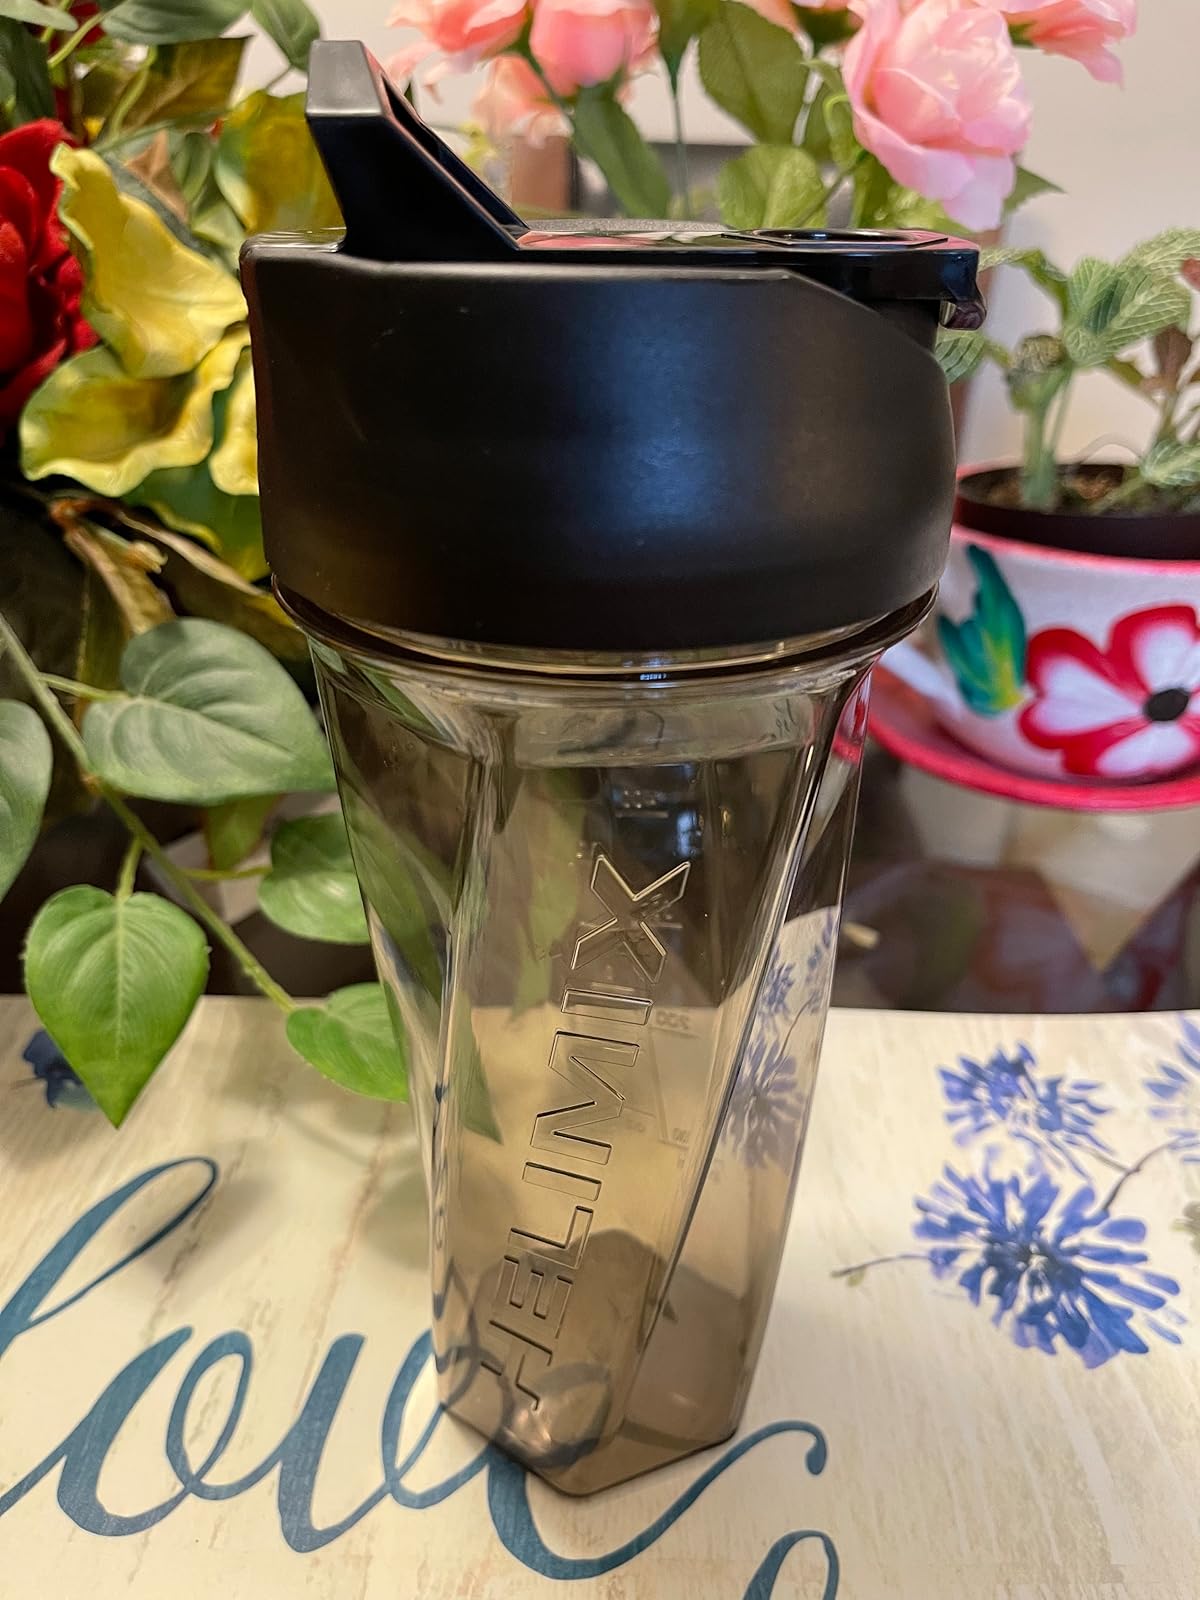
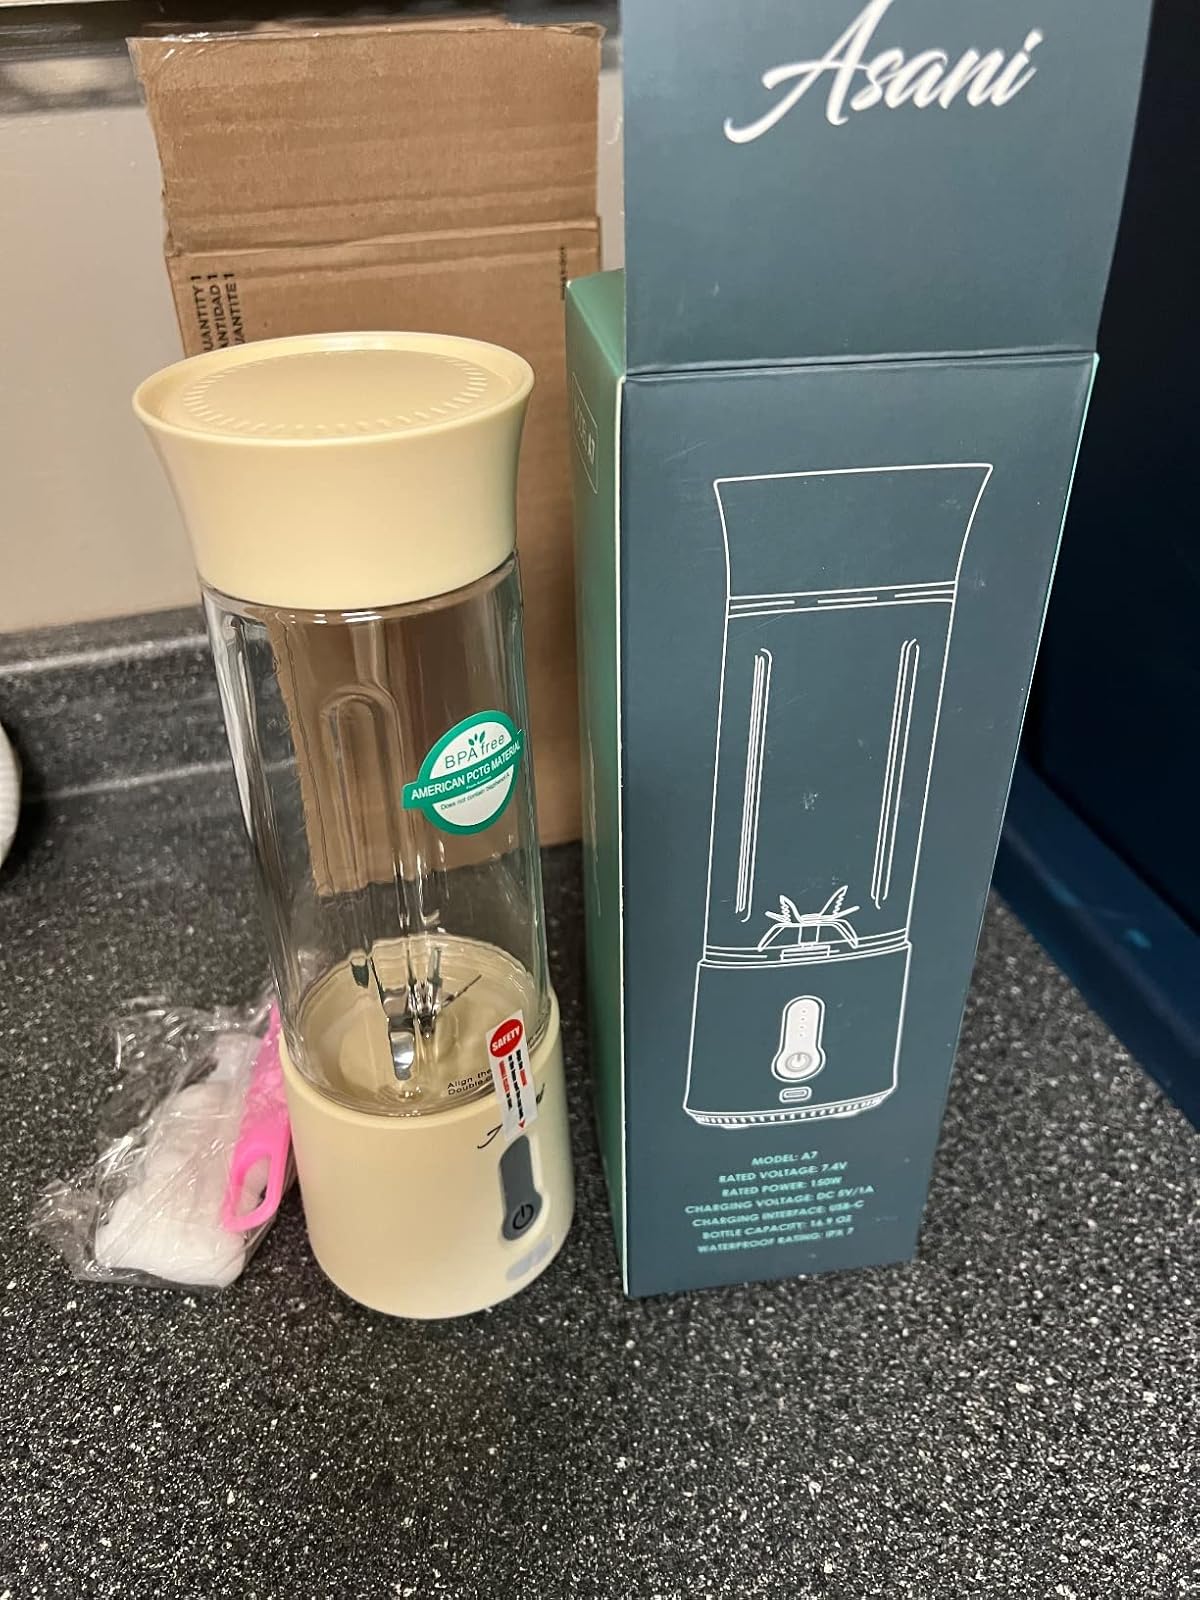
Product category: items_blender
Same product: no